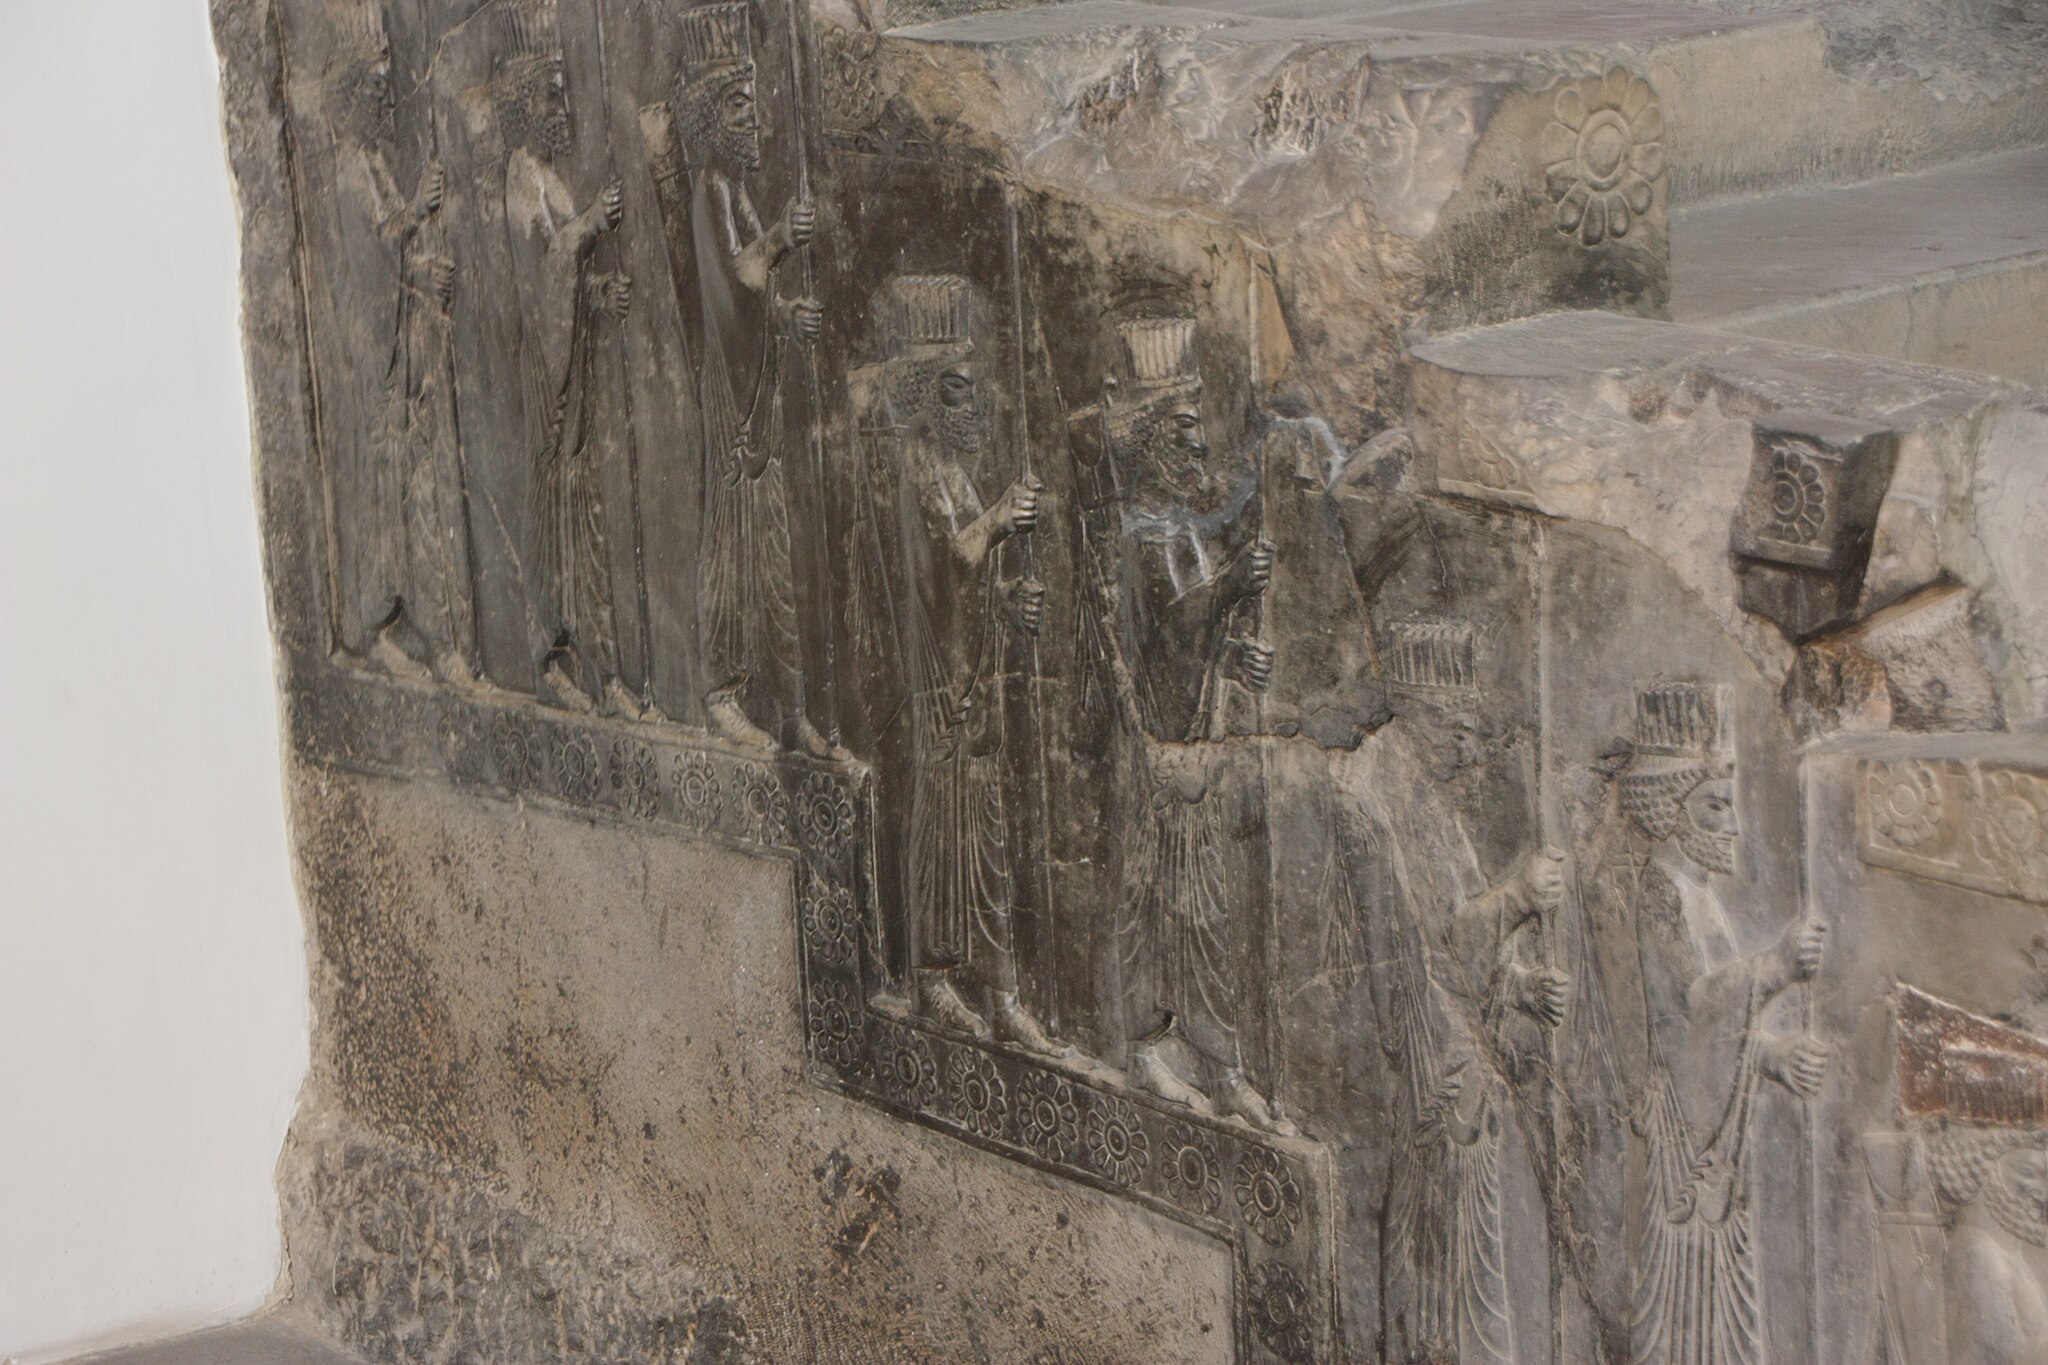
Title: Staircase of Persepolis 02
Description: Staircase of Persepolis
Date: 2016-04-24 12:23:52
Categories: Self-published work, Reliefs of Achaemenid warriors from Persepolis, Staircase - Persepolis - Tripylon - 5th century BC - National museum of Iran - Inventory number 2012